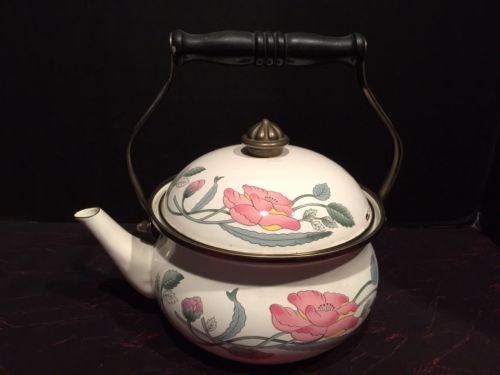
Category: kettle